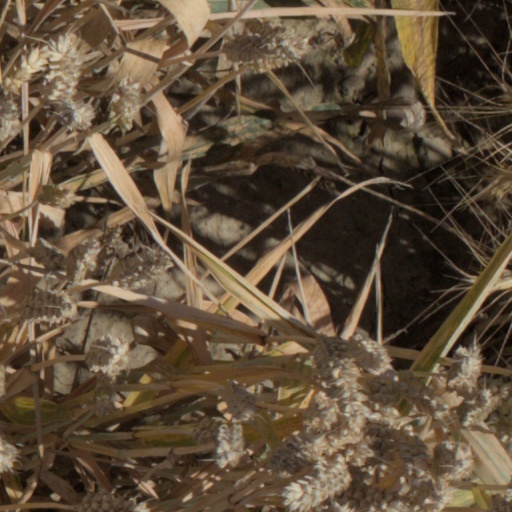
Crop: wheat